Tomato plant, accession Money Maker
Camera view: bottom (45 deg); turntable rotation: 90 degrees
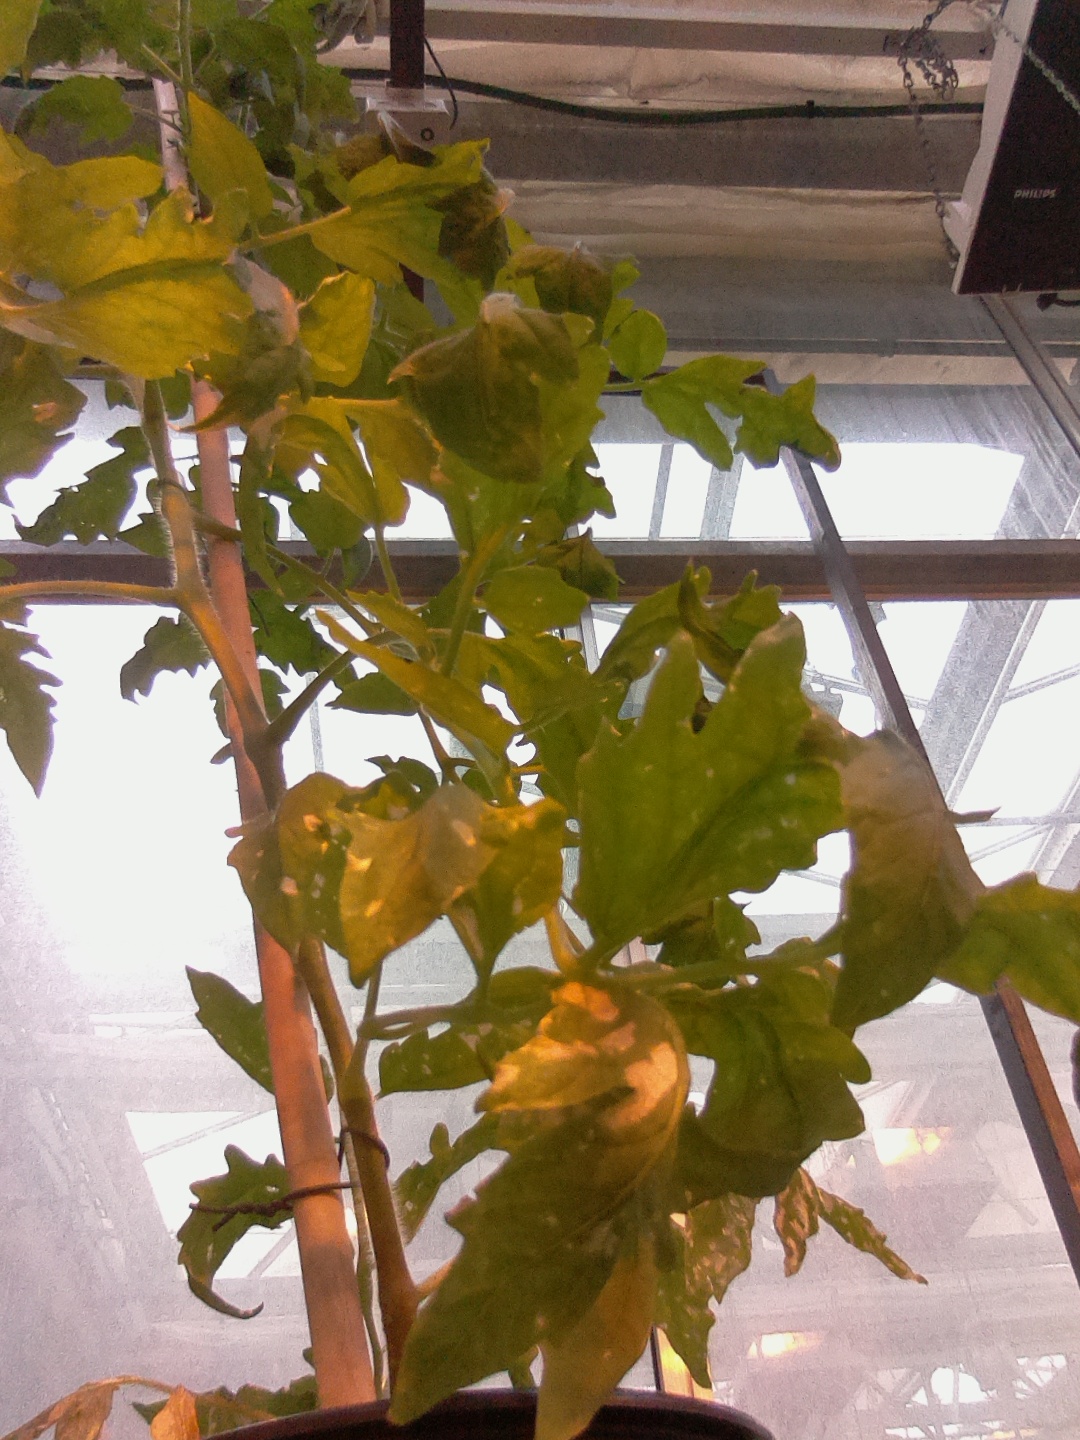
BBCH growth stage 61: 10%-20% of flowers open